Allan Octavian Hume

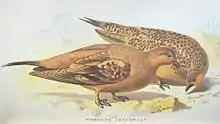
Hume's comment on the illustration "The plate is a cruel caricature of the species, just sufficiently like to permit of identification, but miscolored to a degree only explicable on the hypothesis of somebody's colour-blindness... Fortunately for our supporters, this is the very worst plate in the three volumes."

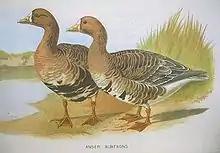
White-fronted goose One of the illustrations that Hume considered as exceptionally good.

This was another major work by Hume and in it he covered descriptions of the nests, eggs and the breeding seasons of most Indian bird species. It makes use of notes from contributors to his journals as well as other correspondents and works of the time. Hume also makes insightful notes such as observations on caged females separated from males that would continue to lay fertile eggs through the possibility of sperm storage and the reduction in parental care by birds that laid eggs in warm locations (mynas in the Andamans, river terns on sand banks).